Rowing at the 1960 Summer Olympics – Men's coxed four

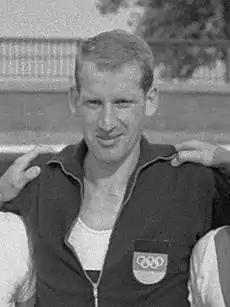
Horst Effertz (1964), a member of the gold medal team

The men's coxed four competition at the 1960 Summer Olympics took place at Lake Albano, Italy. It was held from 31 August to 3 September. There were 21 boats (105 competitors) from 21 nations, with each nation limited to a single boat in the competition. The event was won by the United Team of Germany in its debut in the event (the rowers were from West Germany; Germany had previously won four times). Silver went to the French crew, the nation's first medal in the event since 1936. The defending champions Italy received bronze this time. In an event which saw constant turnover even from consistently strong nations, three members of the Italian team returned from the 1956 gold-medal crew to earn a second medal this Games: Romano Sgheiz, Ivo Stefanoni, and Franco Trincavelli were only the 2nd, 3rd, and 4th men to earn multiple medals in the coxed four.